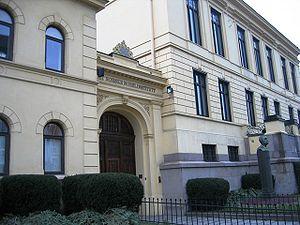
Le prix Nobel de la paix récompense « la personnalité ou la communauté ayant le plus ou le mieux contribué au rapprochement des peuples, à la suppression ou à la réduction des armées permanentes, à la réunion et à la propagation des progrès pour la paix » selon les volontés, définies par le testament, d'Alfred Nobel. Cela comprend la lutte pour la paix, les droits de l'homme, l'aide humanitaire et la liberté.
L'Institut Nobel norvégien est situé à Oslo depuis sa fondation en 1904.